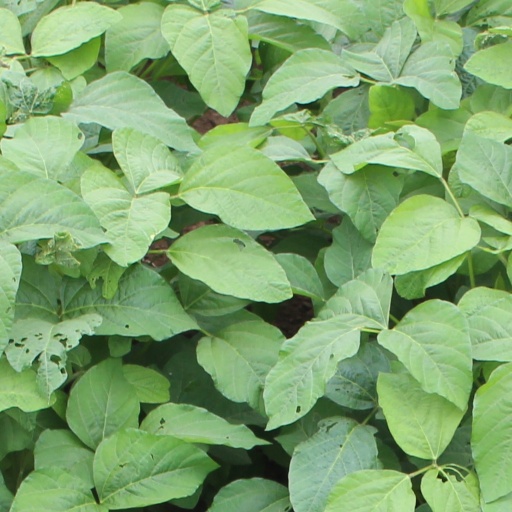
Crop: soybean